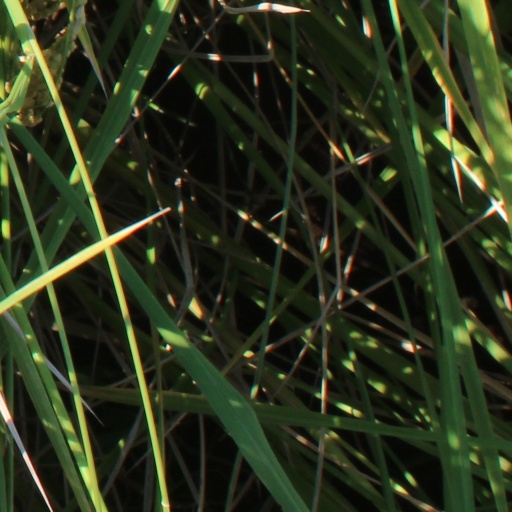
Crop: rice